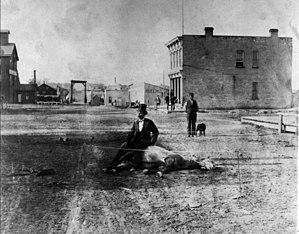
Photo d'un homme portant un chapeau haut de forme assis sur un cheval mort dans la rue. Le cliché a été pris au niveau de la South Eighth Street et de l'Indiana Avenue à Sheboygan (Wisconsin), entre 1876 et 1884. Repérage